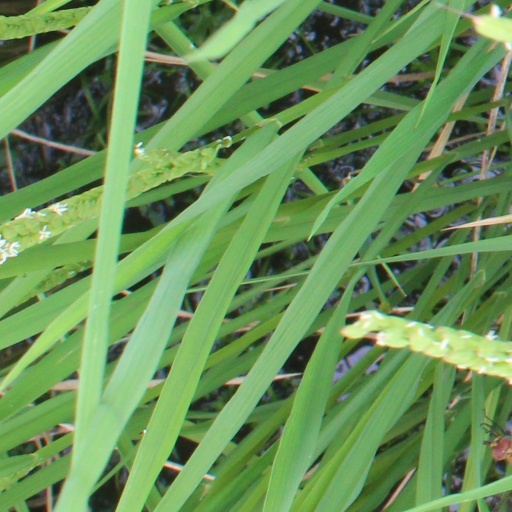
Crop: rice